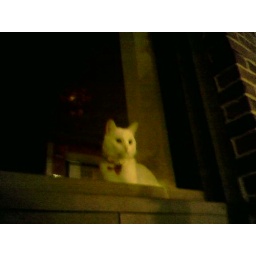
kitty in a winder next to the fish market